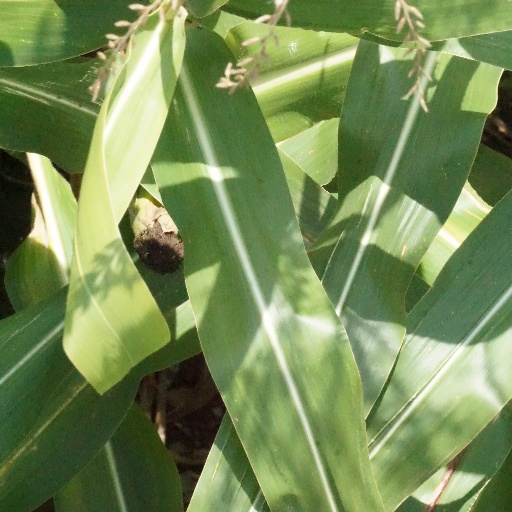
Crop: maize; corn